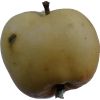
Label: Apple 14